Karen Abudinen

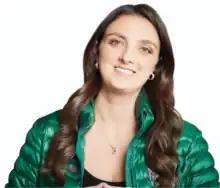

Karen Cecilia Abudinen Abuchaibe (born September 24, 1976) is a Colombian lawyer and politician. Abudinen from 2012 to 2014, served as Secretary of Social Management during the municipal administration of Elsa Noguera, then from 2016 to 2017 would serve as Secretary of District Education of Barranquilla. Later from 2017 to 2018 she would serve as Director General of the Colombian Institute of Family Welfare, she would subsequently serve as High Councilor for the Regions from 2018 to 2020 and simultaneously as